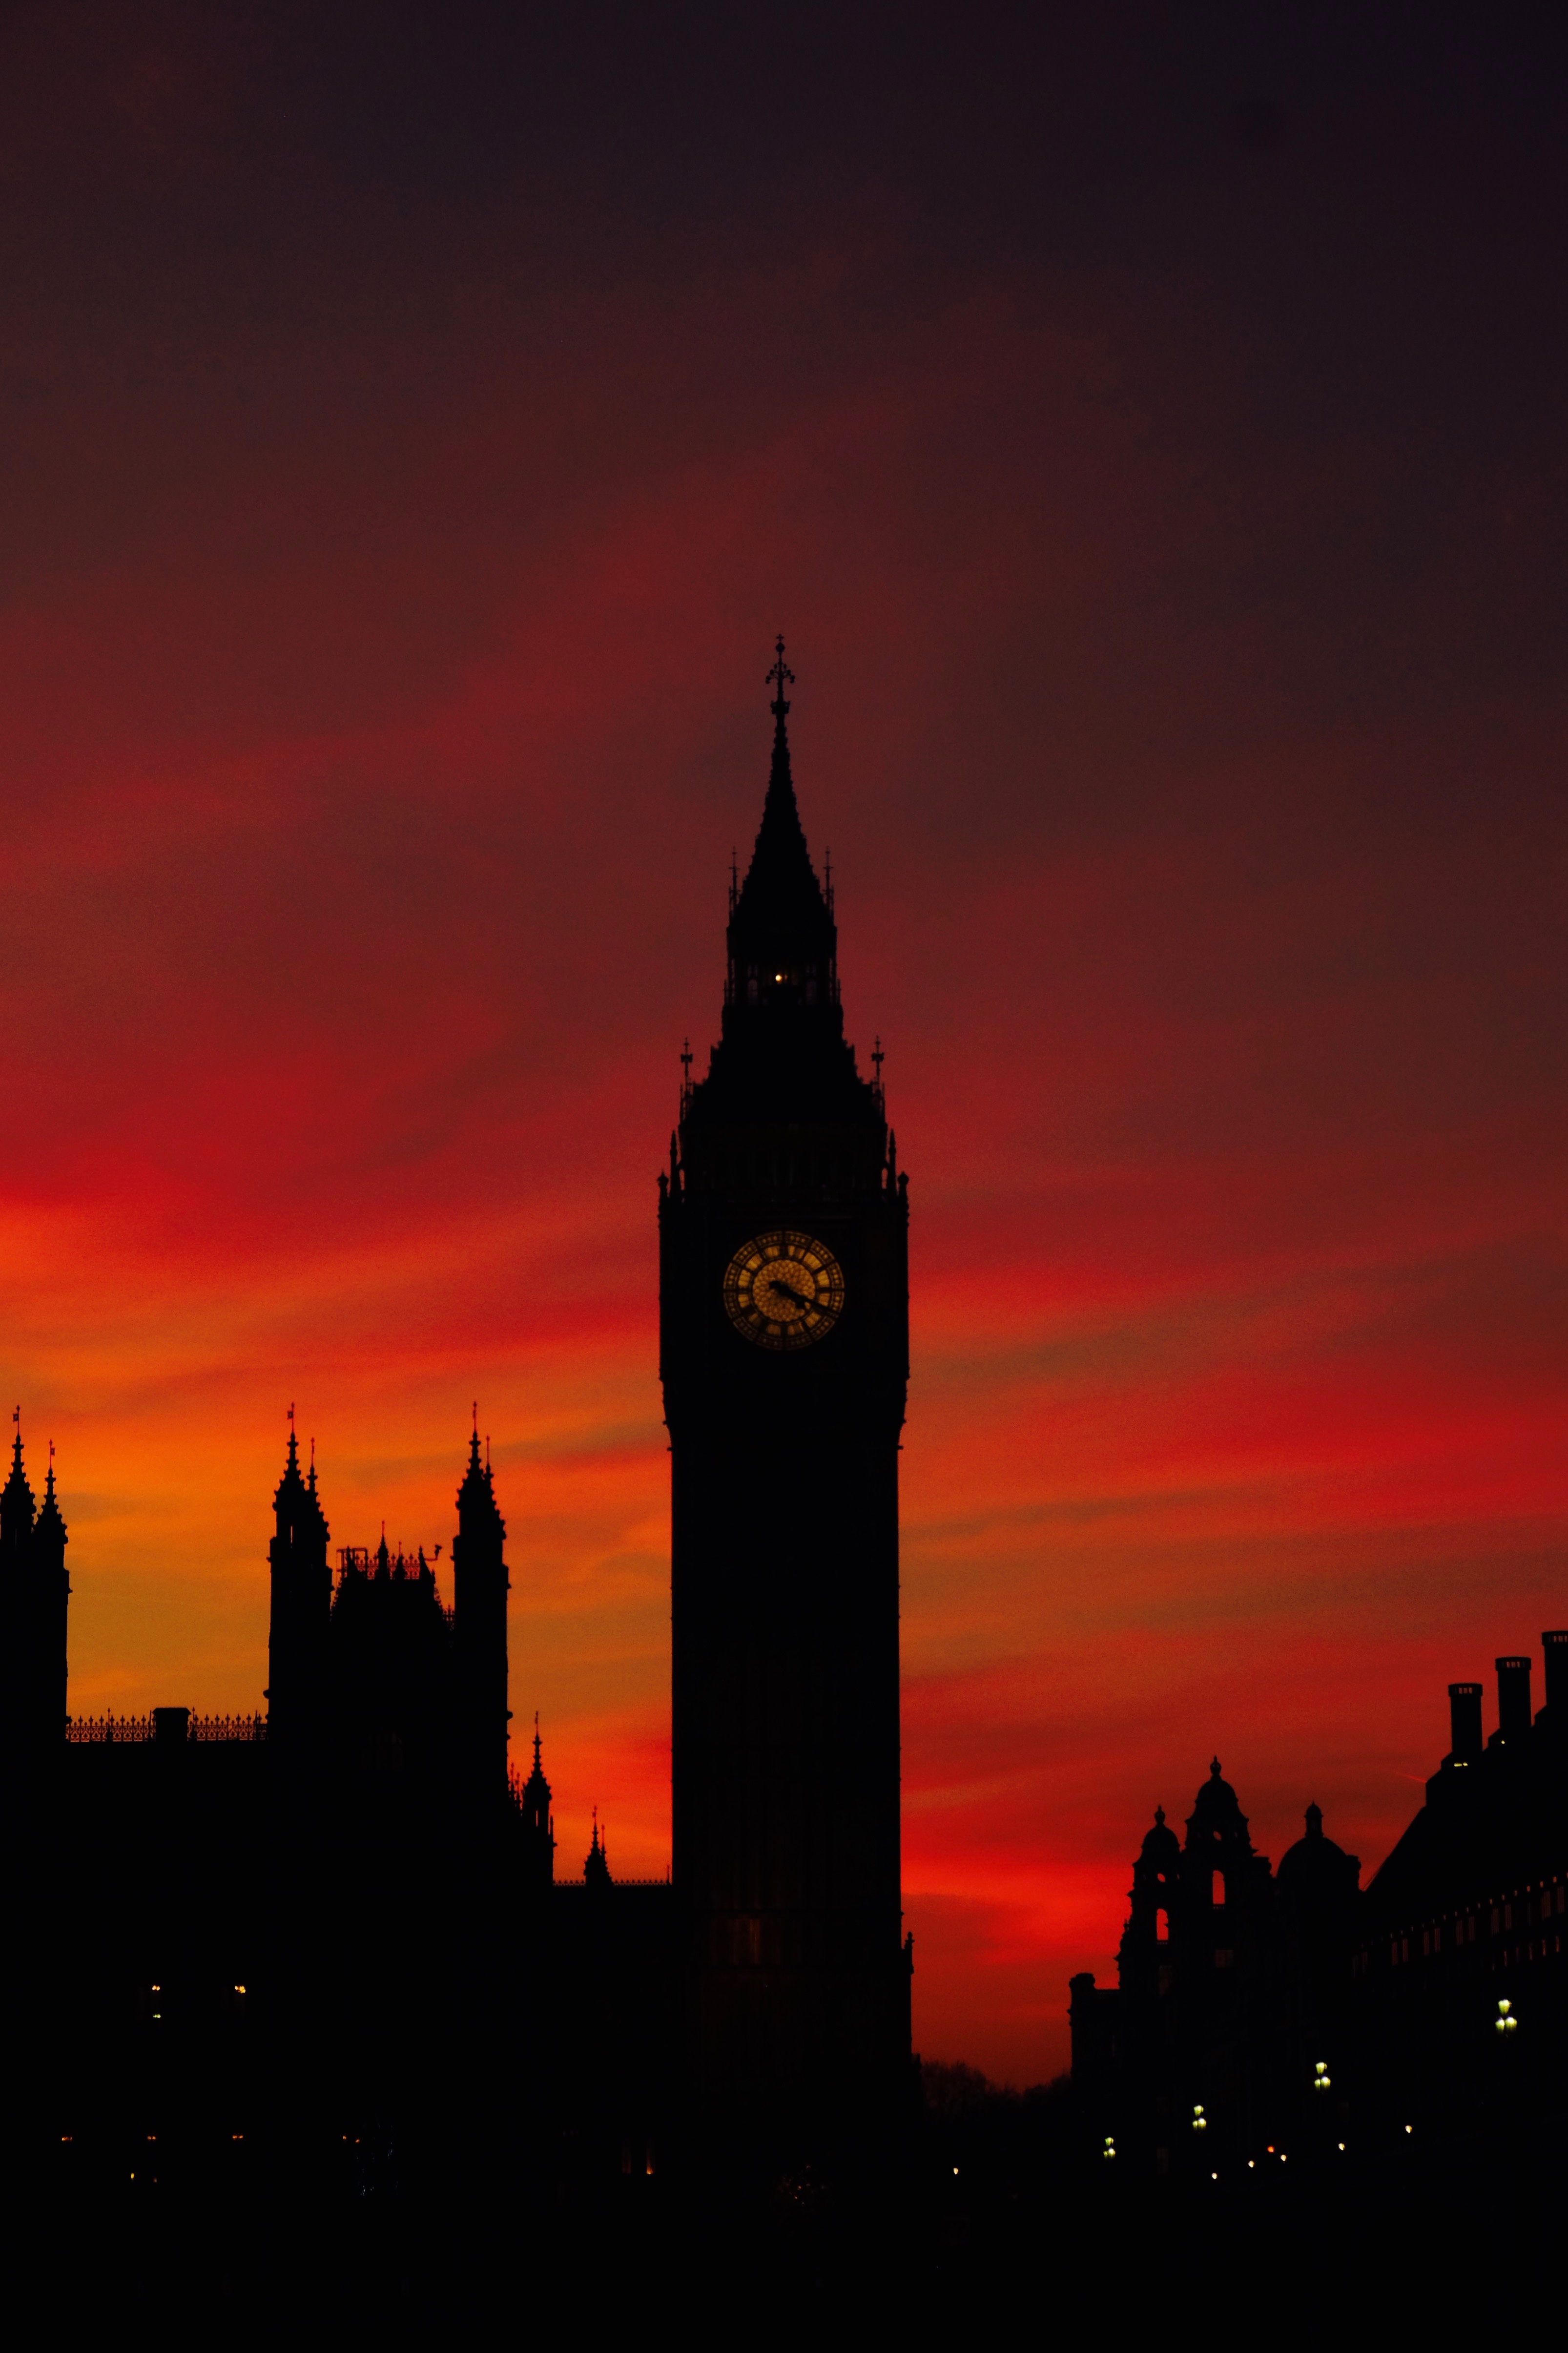
horizon, silhouette, sky, sunrise, sunset, skyline, night, morning, dawn, city, cityscape, dusk, evening, tower, afterglow